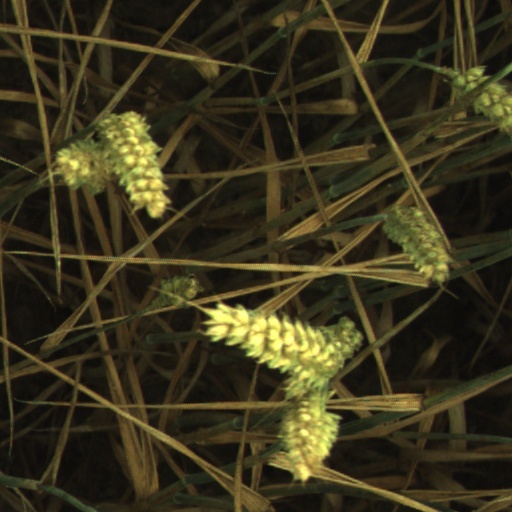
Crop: wheat